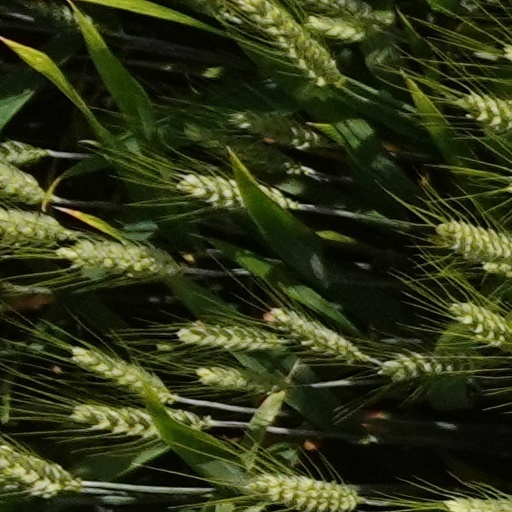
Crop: wheat